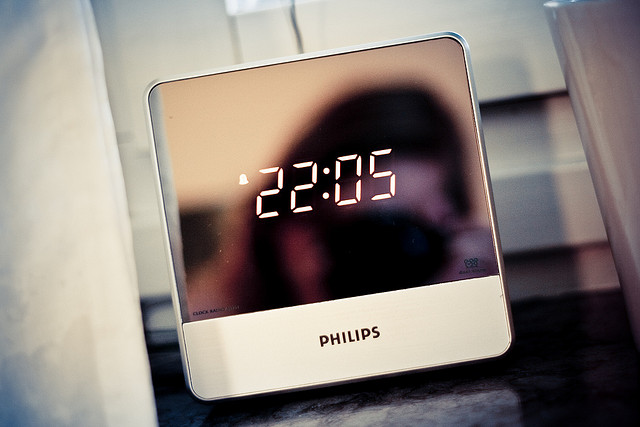
user: Given an image and a question. Answer the question in a short answer. Question: What are the name of the ceo of the company that made this product? Short Answer:
assistant: frans van houten